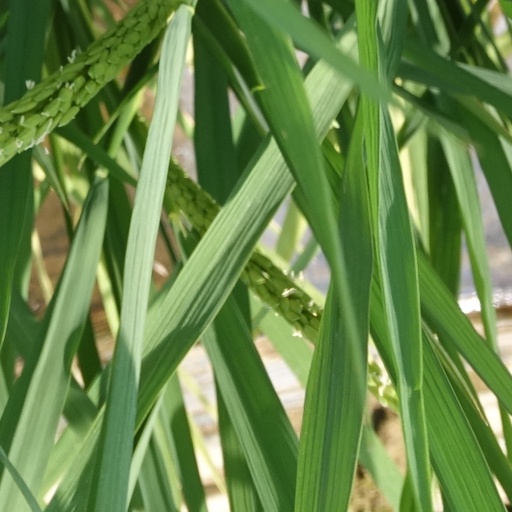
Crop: rice